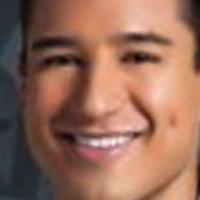
Age group: age 21-30